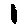
Label: 1